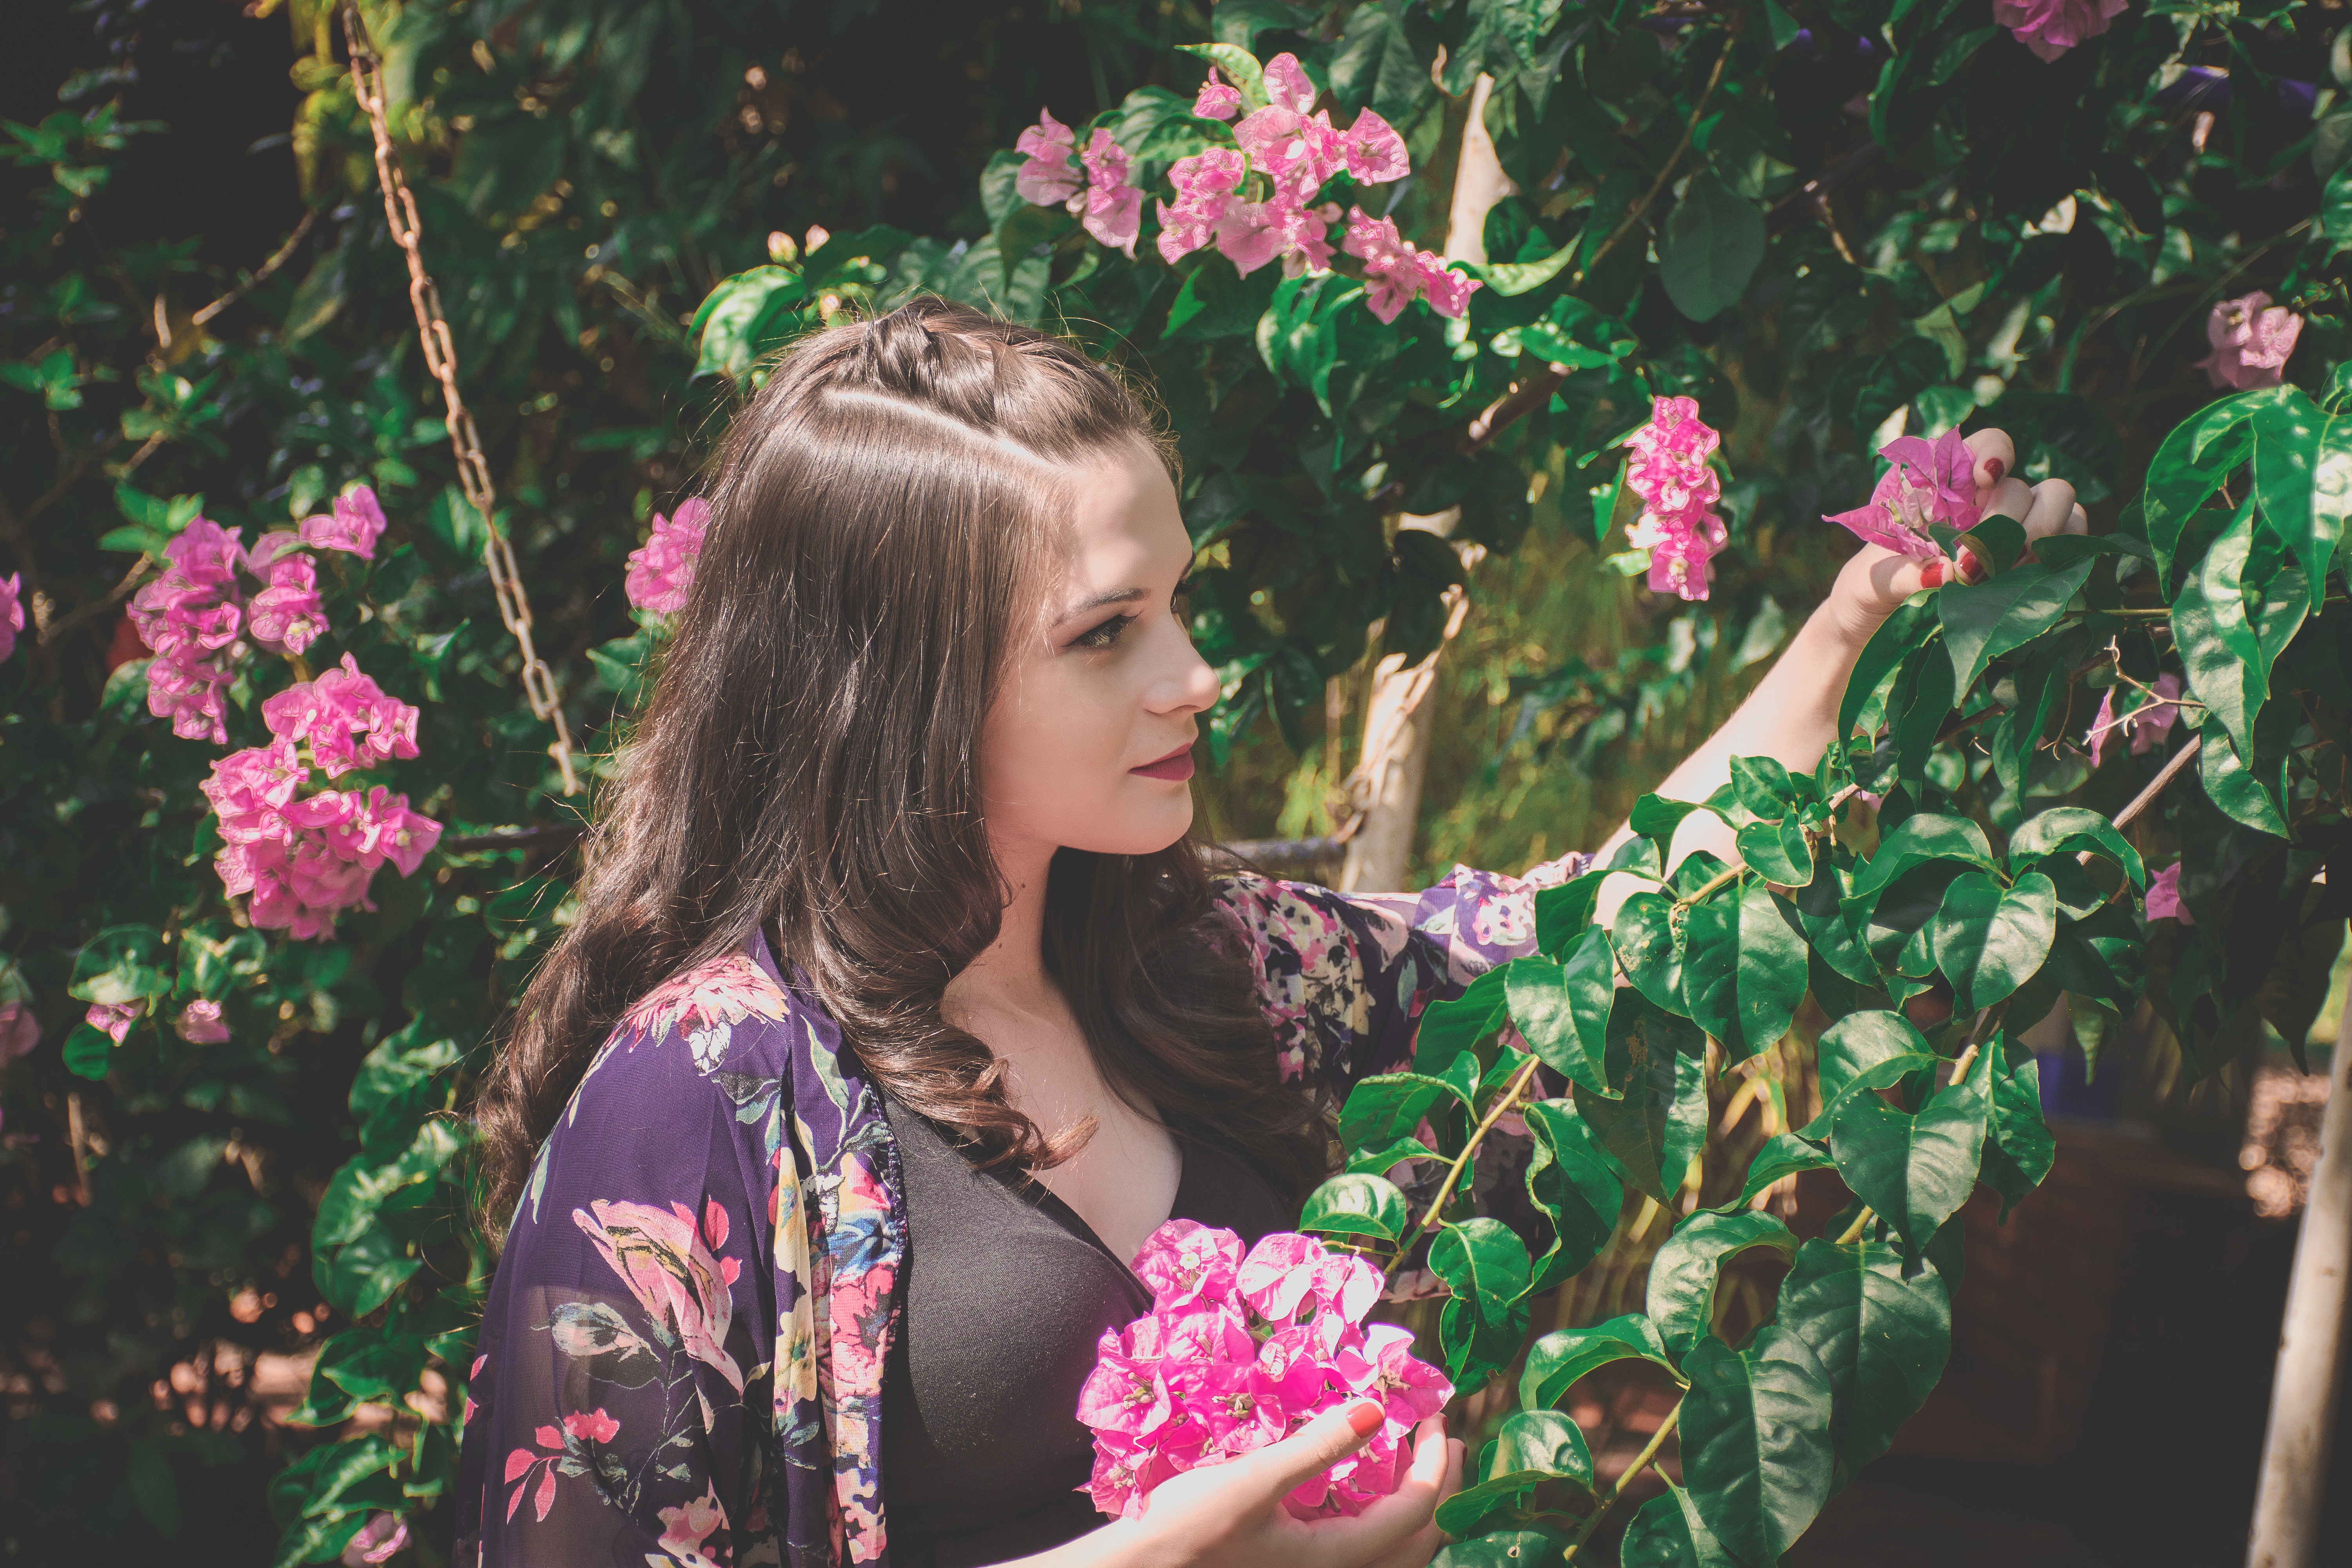
people, plant, photography, flower, spring, green, lady, bride, flora, dress, beauty, floristry, photo shoot